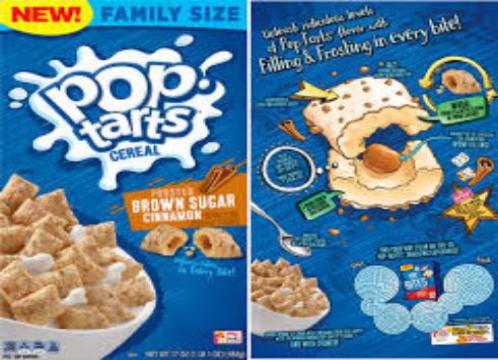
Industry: Food